Hrishikesh Hirway

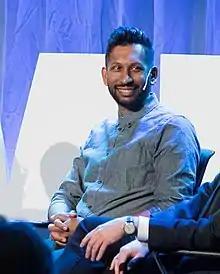
Hirway in 2018

Hrishikesh Hirway (born February 1, 1979) is an American musician, producer, and podcast and television host. He has made four albums under the name The One AM Radio, and has a side project with Lakeith Stanfield called Moors. He is the creator and host of the podcasts "Song Exploder, The West Wing Weekly" (with co-host Joshua Malina), "Home Cooking" (with co-host Samin Nosrat), and "Partners". He is the executive producer and host of the Netflix television adaptation of "Song Exploder". As a composer, Hirway scored the Netflix television show "Everything Sucks!" and the films "Our Nixon", "Save the Date", and "Companion".